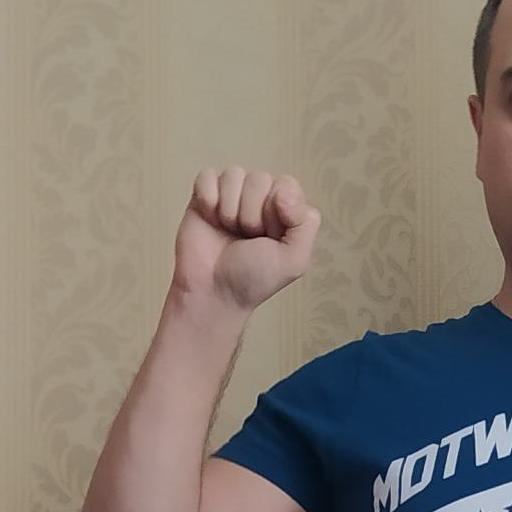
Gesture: fist